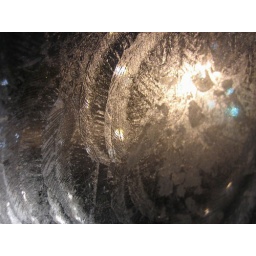
on the window in my office